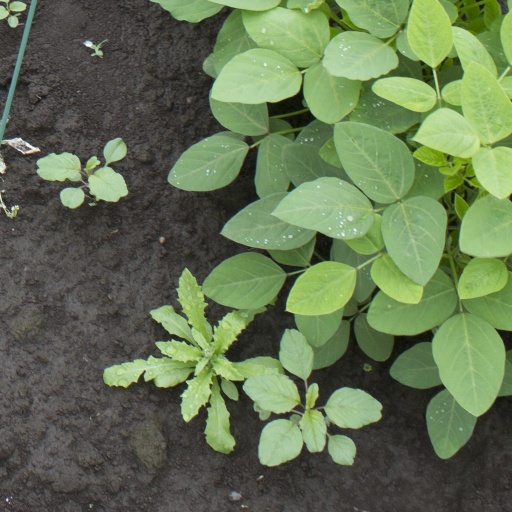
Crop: soybean